Delta State University

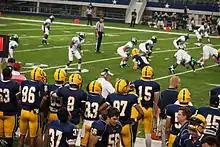
The Delta State football team in action against the Texas A&M–Commerce Lions in 2013

The Delta State University Department of Athletics sponsors thirteen intercollegiate sports (Cheerleading is not considered a sport by the NCAA, but if it was counted the athletics program count would be 14), competing at the NCAA Division II level. DSU is affiliated with the Gulf South Conference and New South Intercollegiate Swim Conference. The institution competes intercollegiately in men's American football, basketball, baseball, swimming, diving, tennis, soccer, and golf. The women's intercollegiate program consists of basketball, tennis, fast-pitch softball, cross-country, swimming, soccer, cheerleading, and diving.